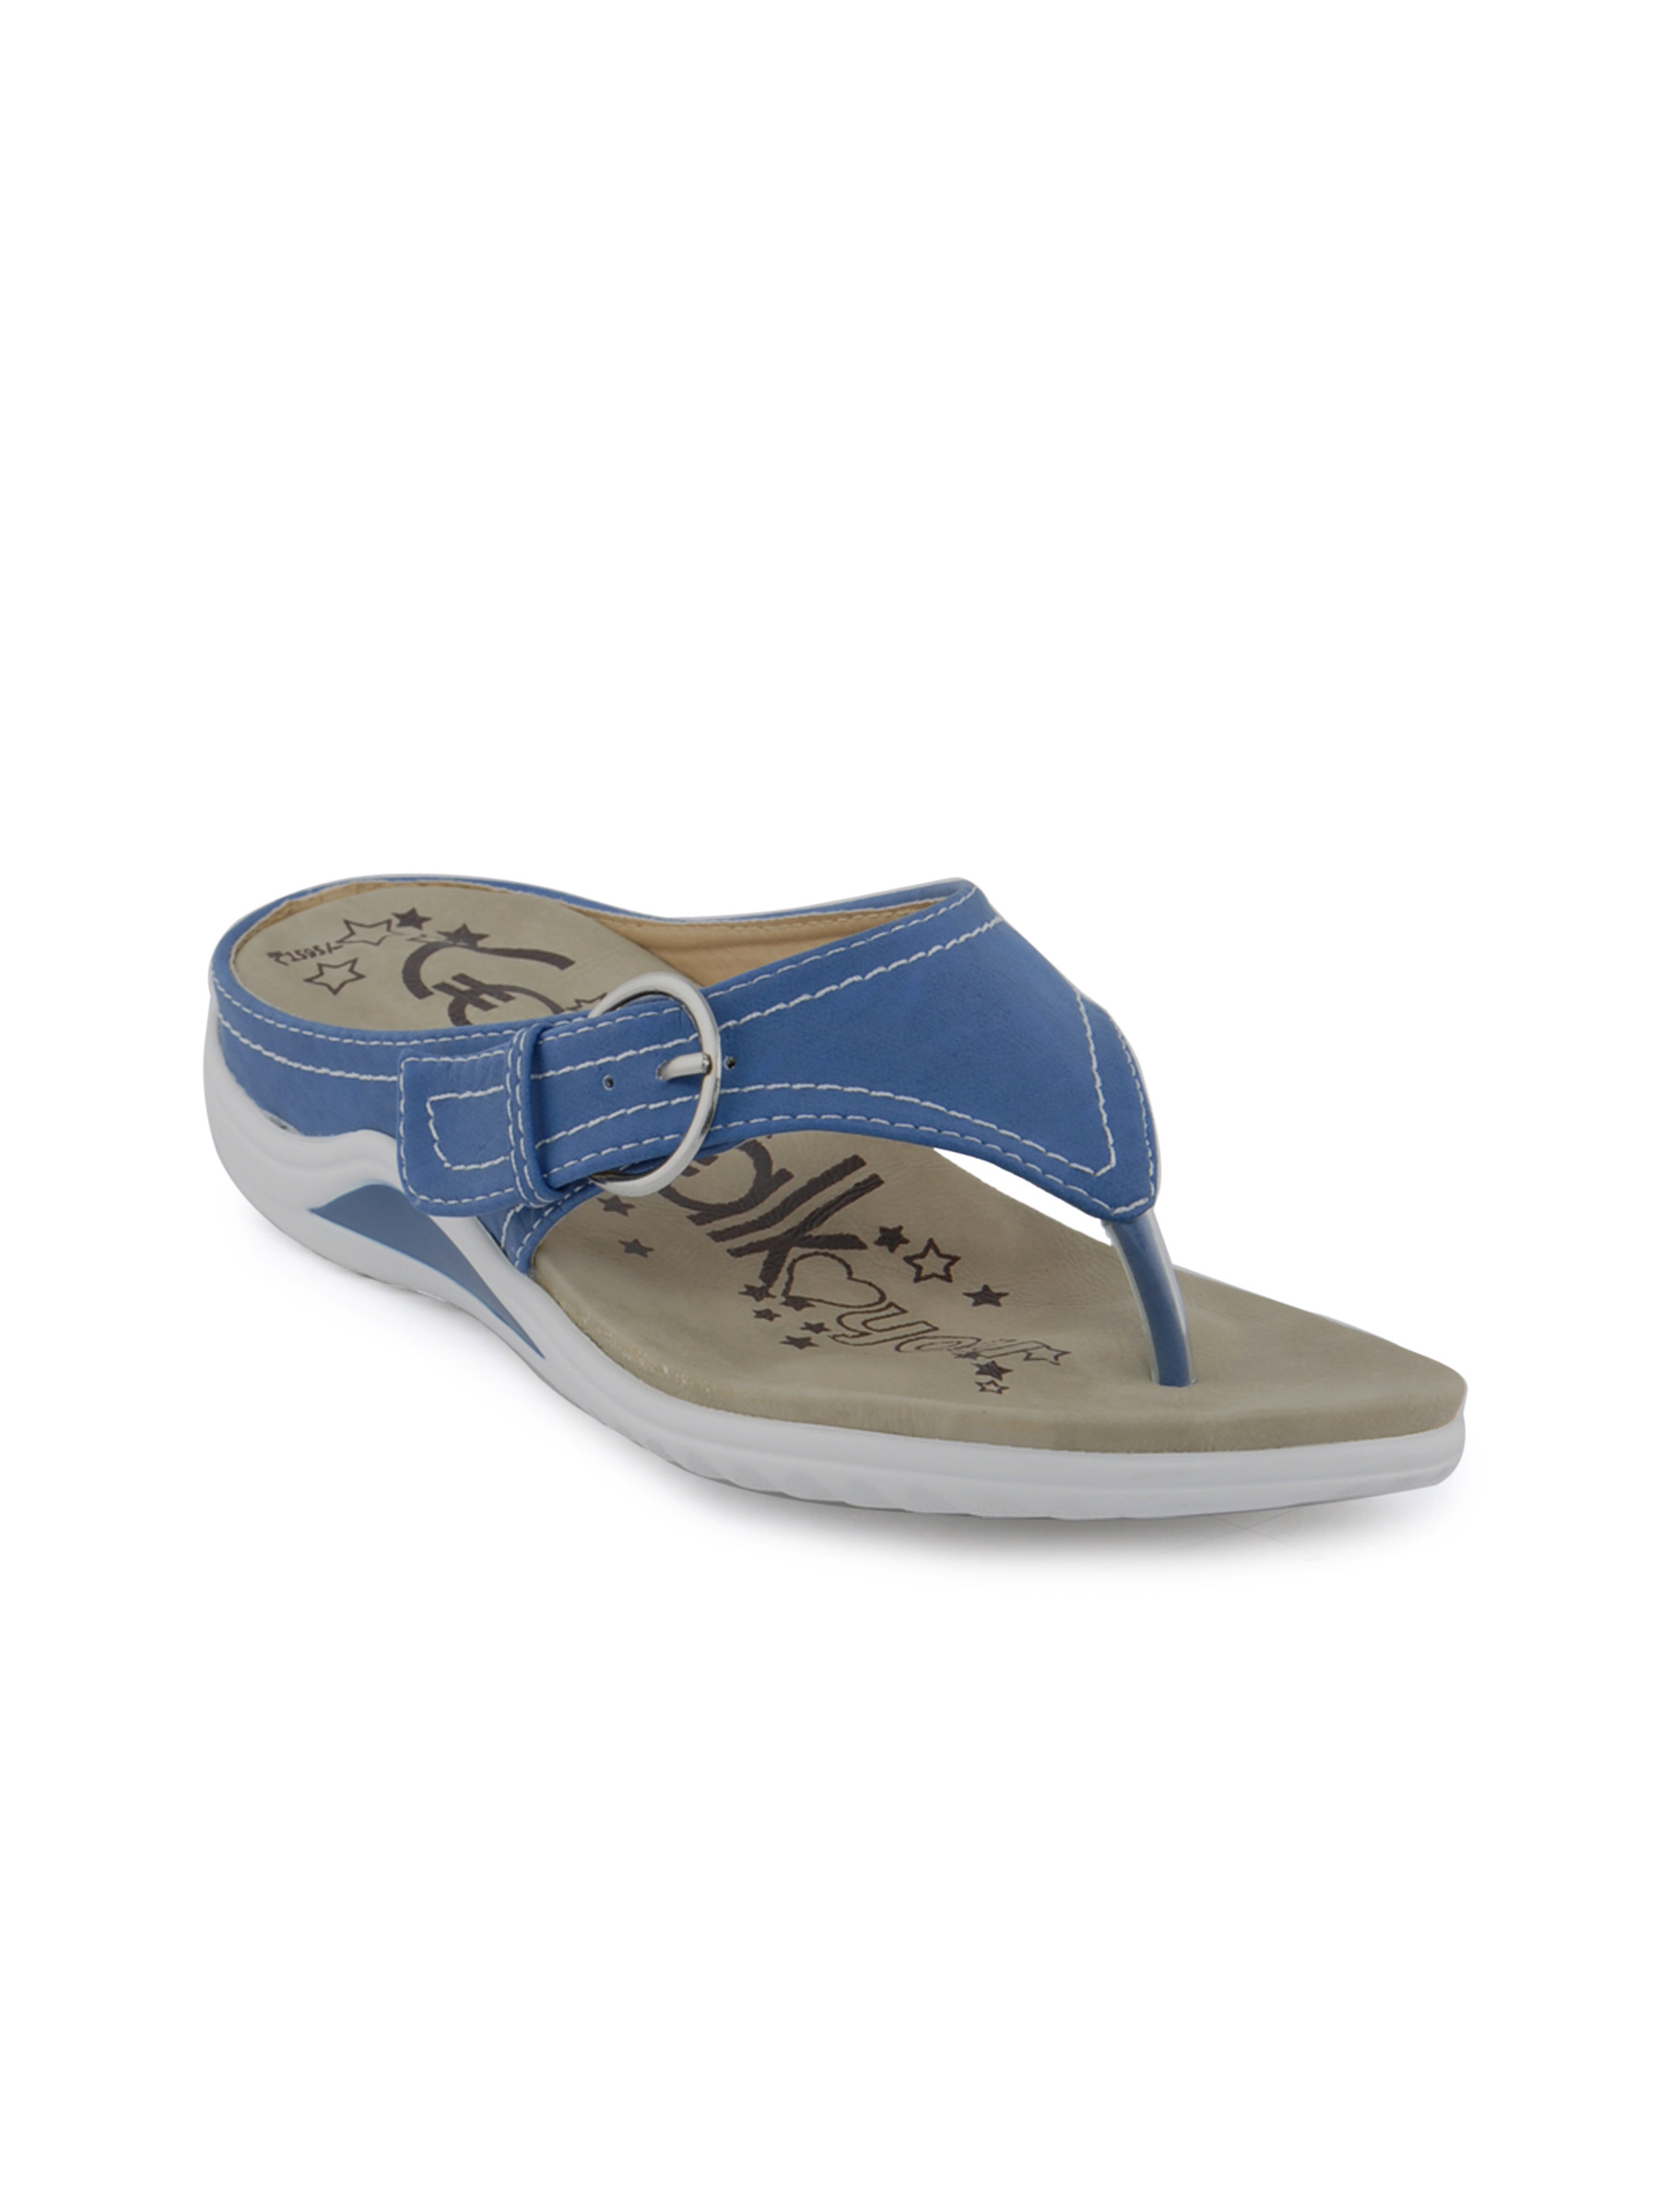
Catwalk Women Buckel Blue Flats
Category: Footwear / Shoes / Heels
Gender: Women
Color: Blue
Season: Winter 2015
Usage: Casual